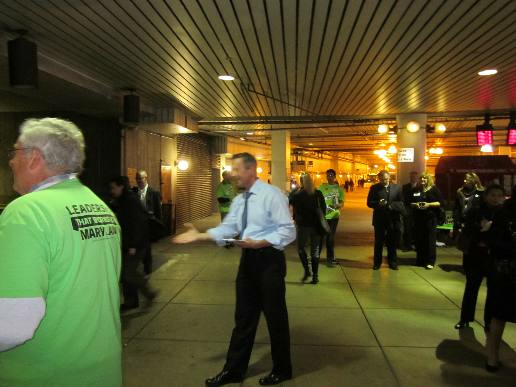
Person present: Yes